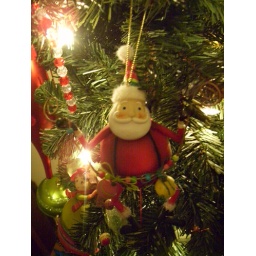
my favorite ornament hanging out on the tree in the boys room.